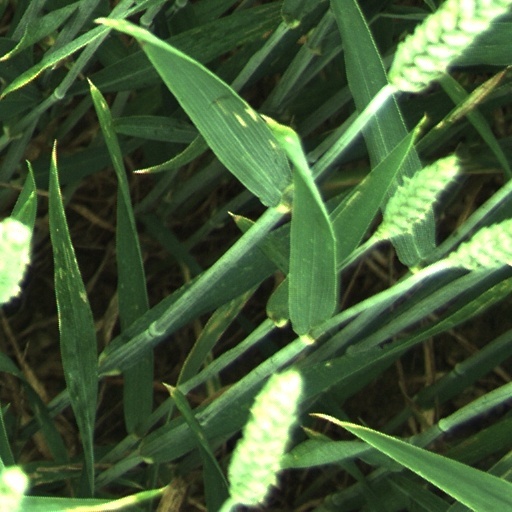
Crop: wheat